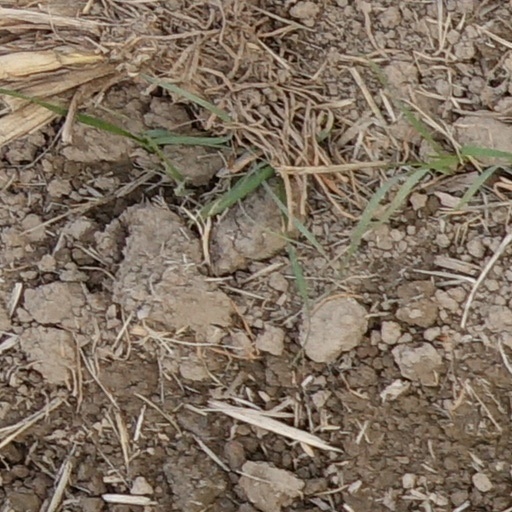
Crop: wheat